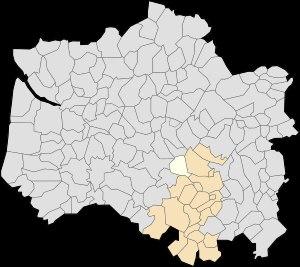
Contes est une commune française située dans le département du Pas-de-Calais en région Hauts-de-France.